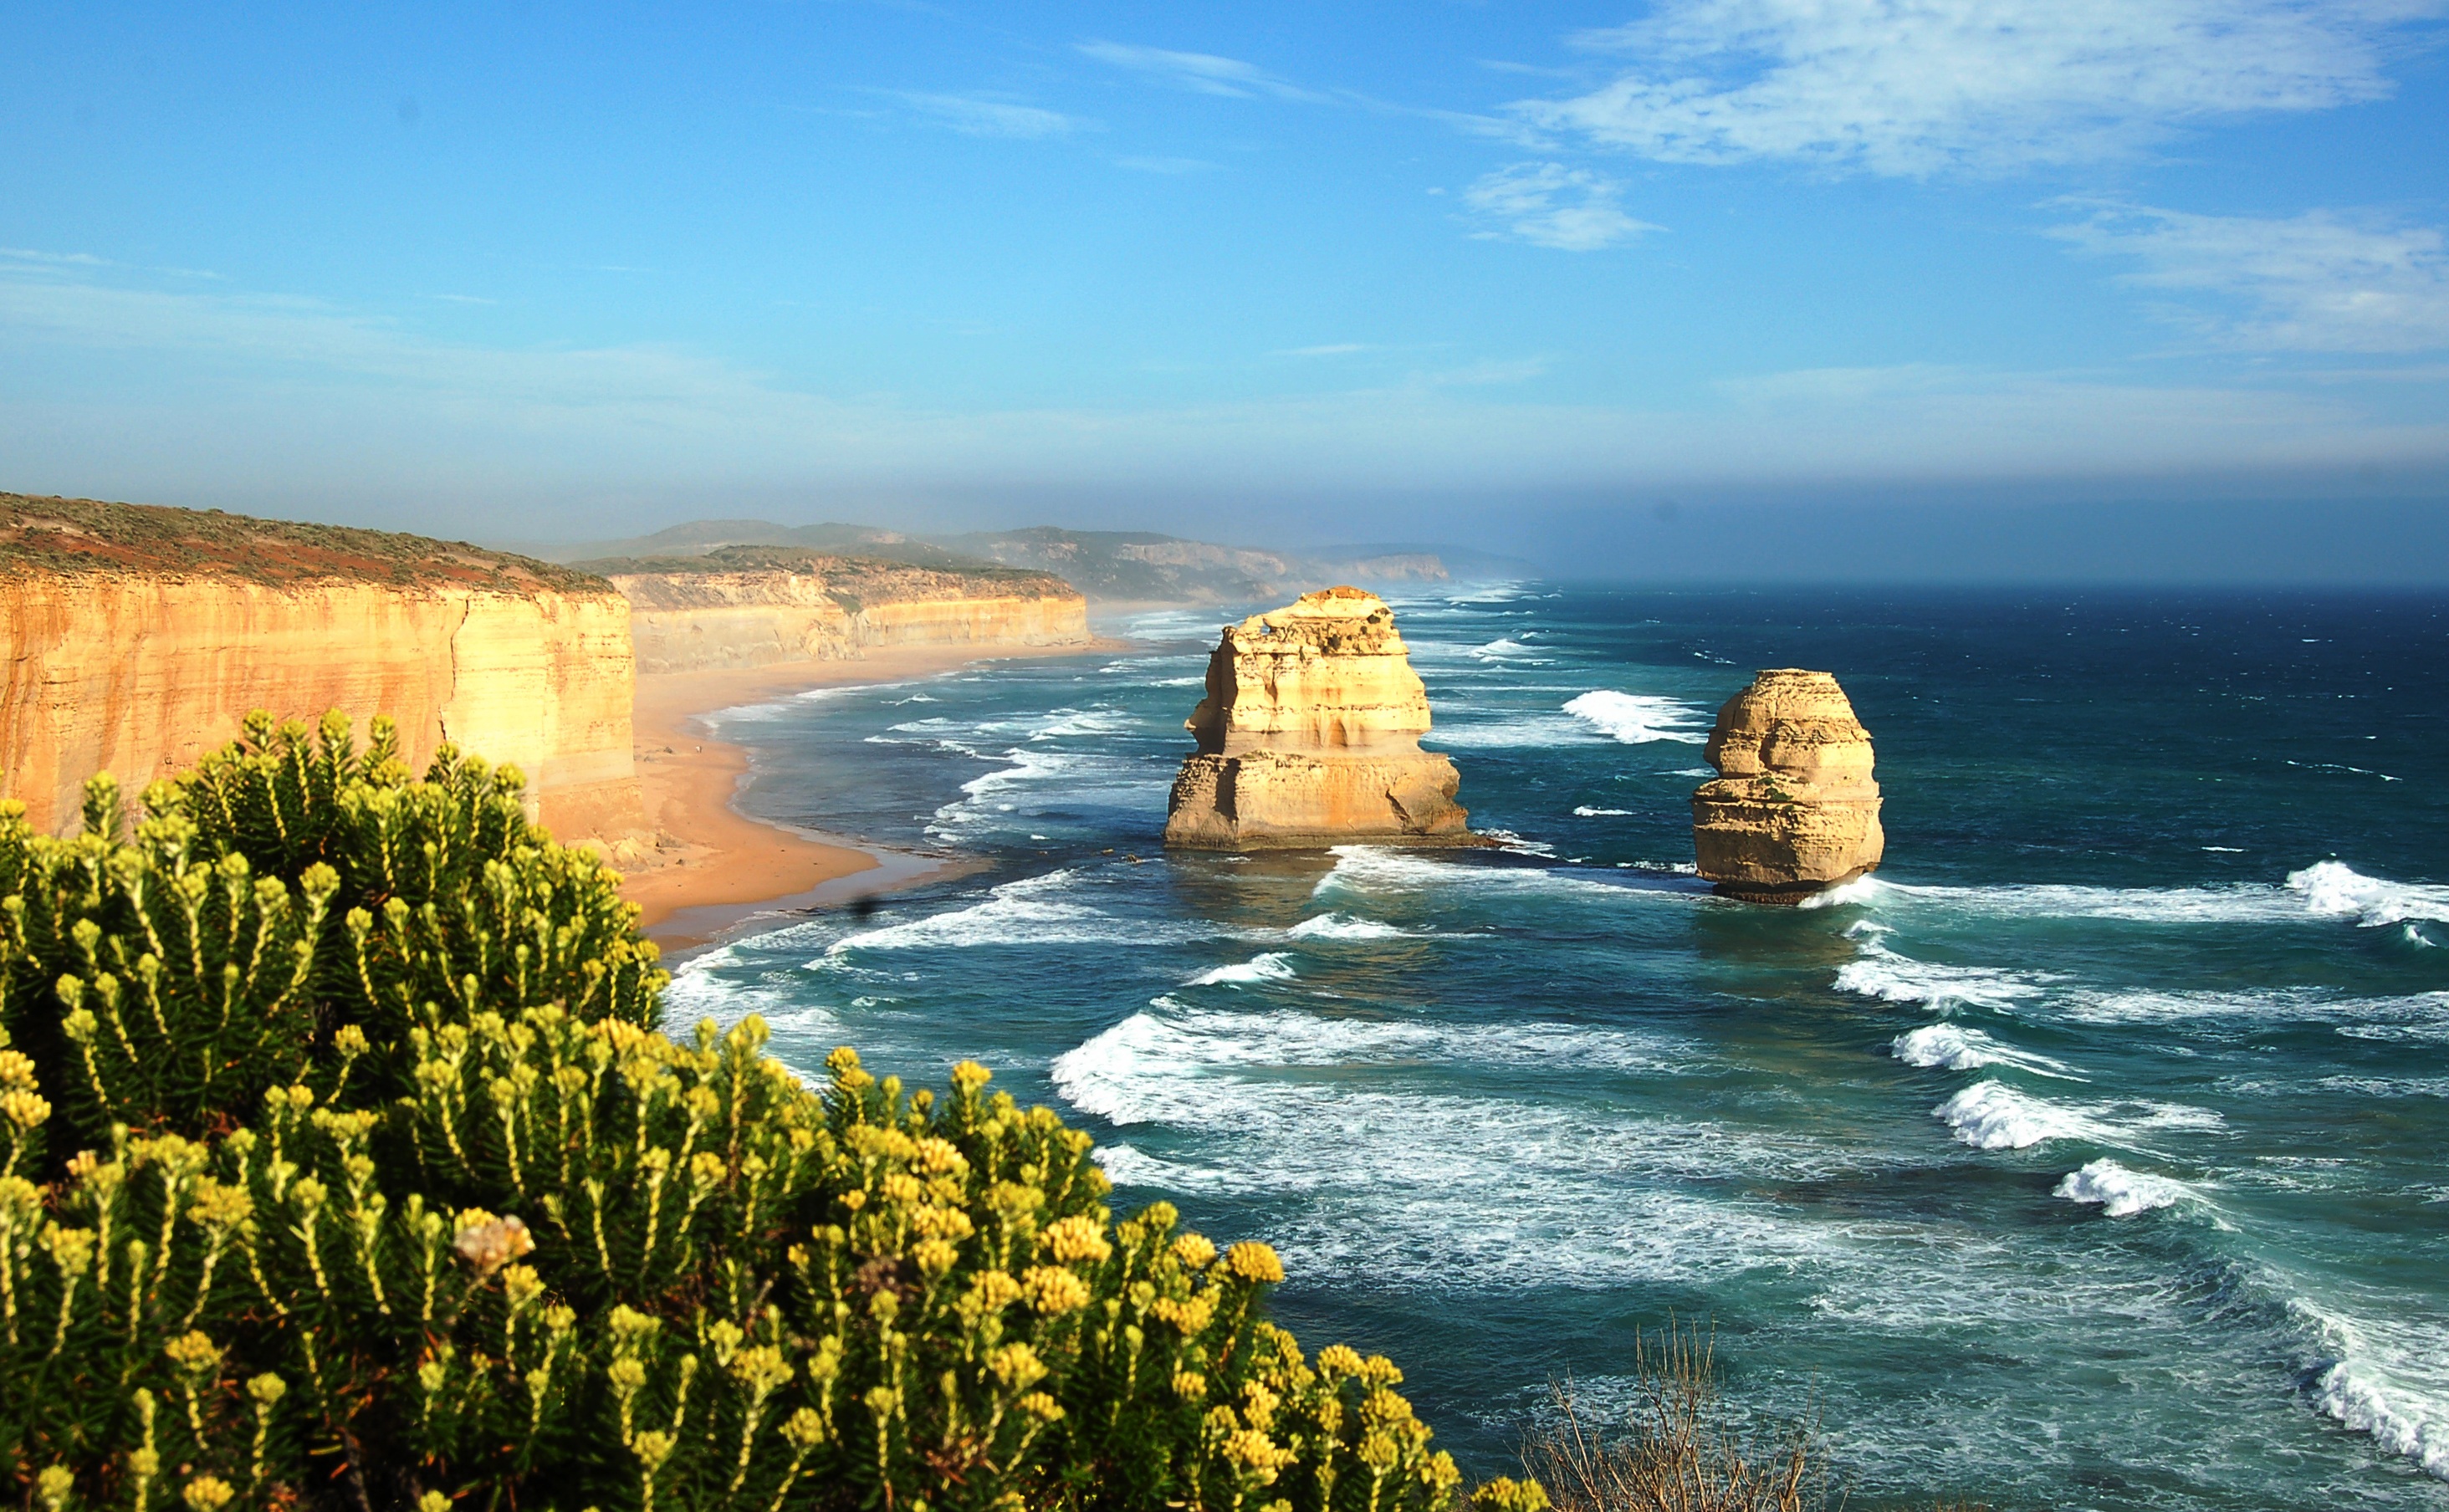
landscape, sea, coast, nature, rock, ocean, horizon, sunlight, morning, shore, wave, vacation, cliff, cove, reflection, bay, fjord, terrain, body of water, australia, cape, landform, great ocean road, twelve apostles, geographical feature